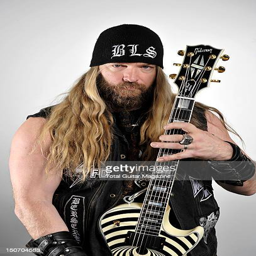
hard rock artist with an electric guitar